Louis Alter

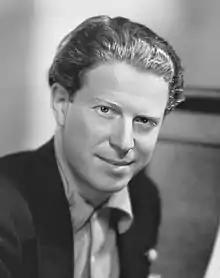
Alter, c. 1930

Louis Alter (June 18, 1902 – November 3, 1980) was an American pianist, songwriter and composer. At 13, he began playing piano in theaters showing silent films. He studied at the New England Conservatory of Music under the tutelage of Stuart Mason.